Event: Nepal Earthquake
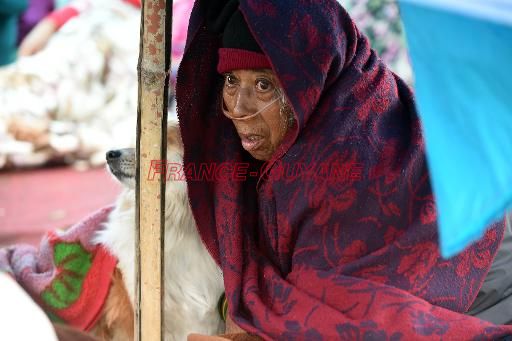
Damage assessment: no_damage